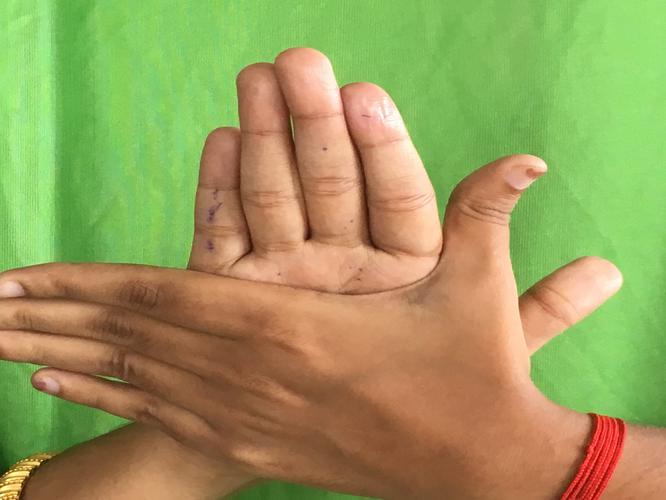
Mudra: Chakra
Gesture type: double_hand